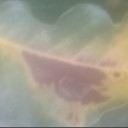
Label: Leaf_rust